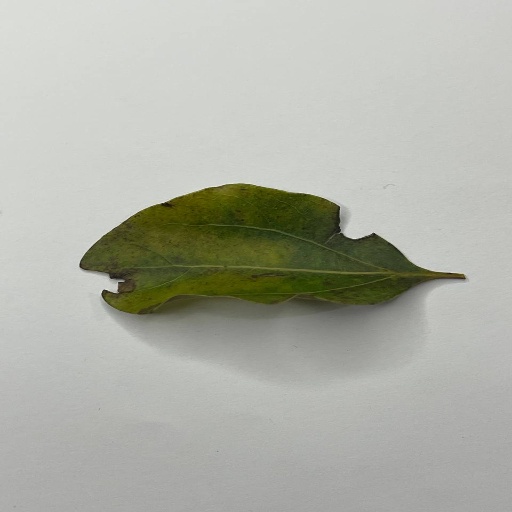
Species: Camphor
Leaf condition: Bacterial Spot